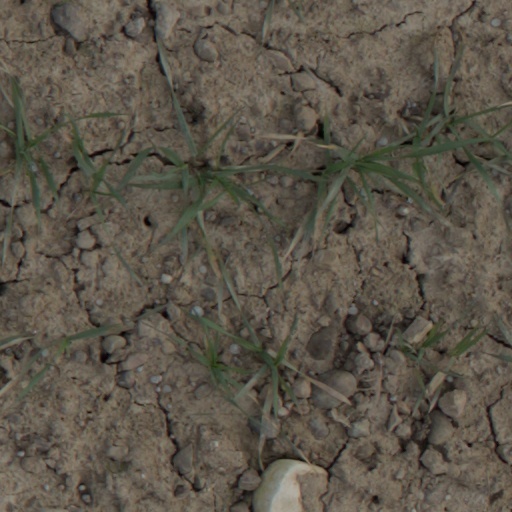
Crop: wheat